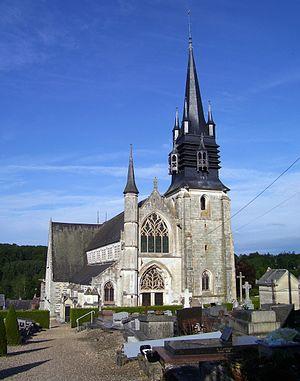
La basilique Notre-Dame-de-la-Couture est un édifice religieux dans la commune de Bernay en Normandie.
Cet article liste les sanctuaires mariaux de France classés par départements. Il inclut les sanctuaires faisant l'objet d'une dévotion à Marie situés sur le territoire français actuel. Les éventuelles dates entre parenthèses correspondent à l'année de création du sanctuaire, et, le cas échéant, l'année de sa disparition.